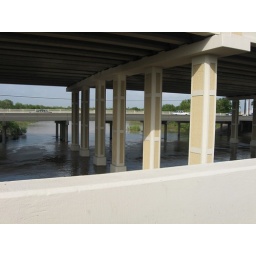
The arroyo from the frontage road near F street